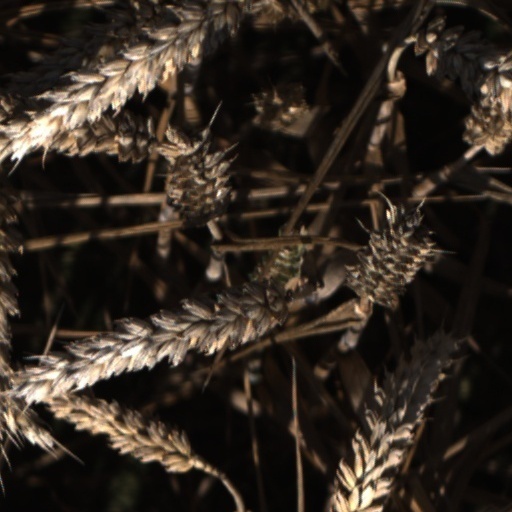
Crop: wheat